High-resolution transmission electron microscopy

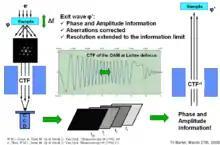
Exit wave reconstruction through focal series

To calculate back to "φ(x,u)" the wave in the image plane is back propagated numerically to the sample. If all properties of the microscope are well known, it is possible to recover the real exit wave with very high accuracy.